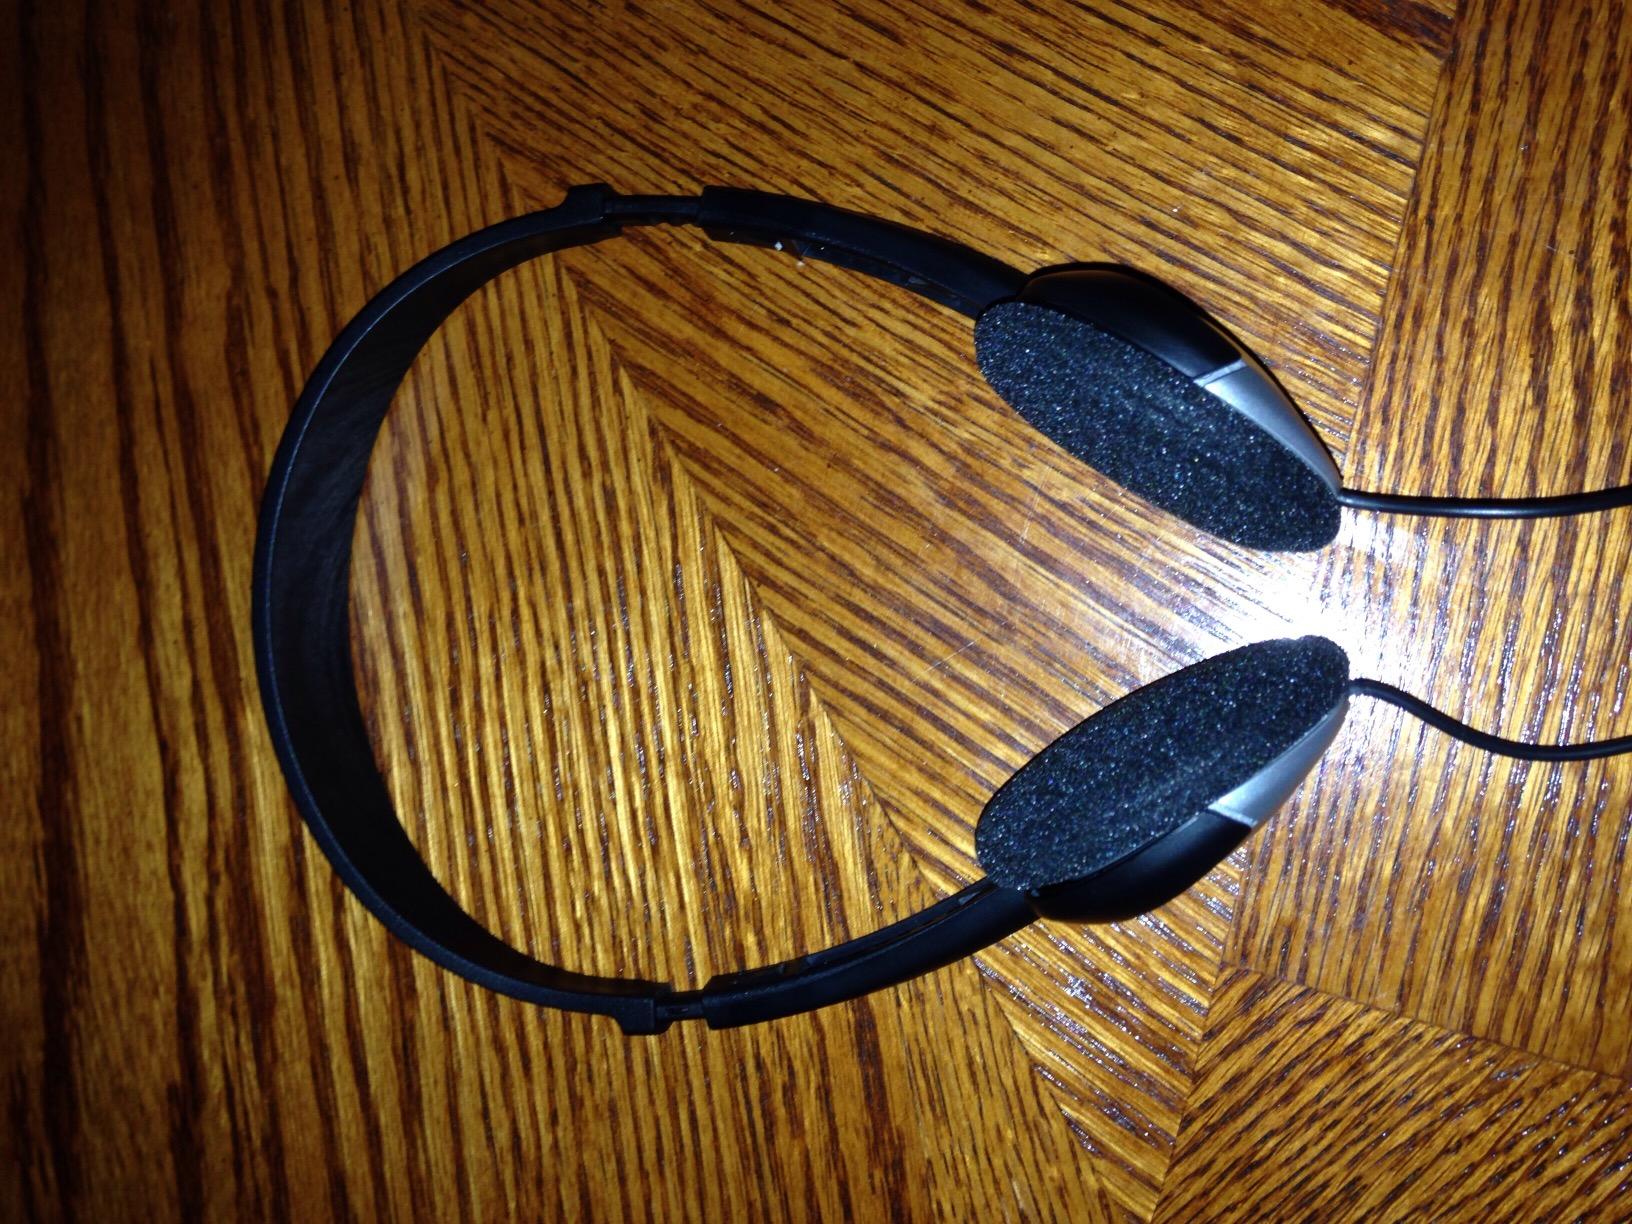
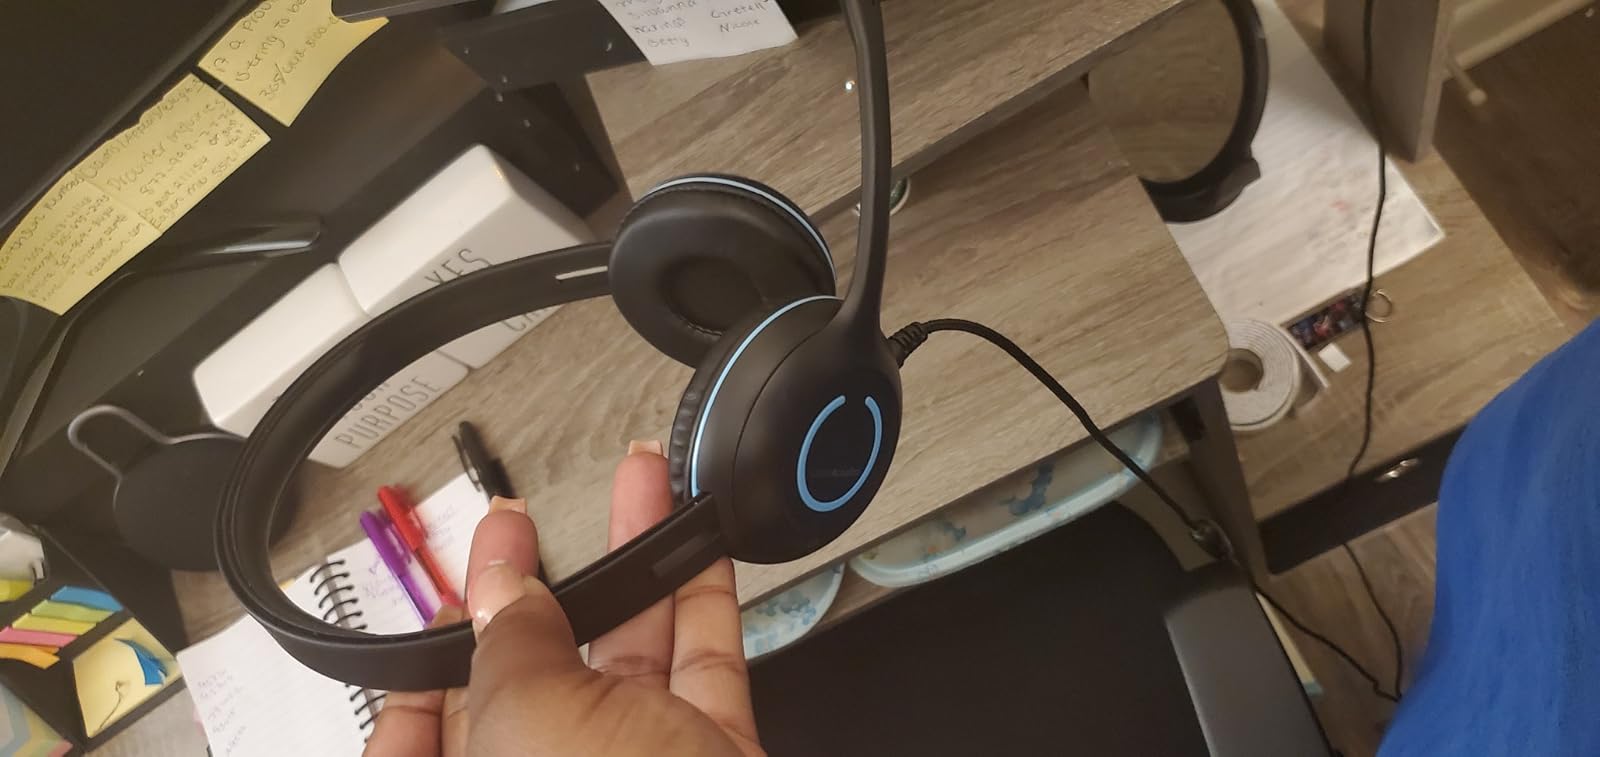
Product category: headphones
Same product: no